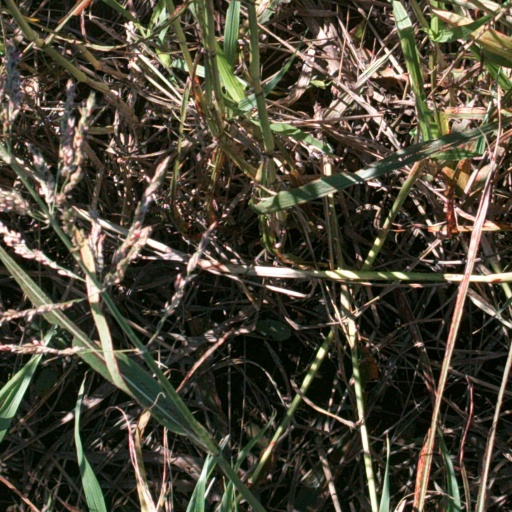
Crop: sorghum